Yunior Marte

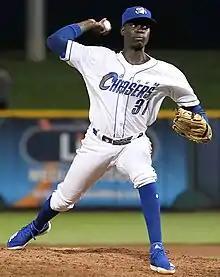
Marte pitching for the Omaha Storm Chasers in 2019

In 2019, Marte split the year between Northwest Arkansas and the Triple-A Omaha Storm Chasers. In 14 relief appearances between the two teams, he posted a 4.19 earned run average with 12 walks (5.6 walks per 9 innings) and 15 strikeouts in innings of work, and a walks plus hits per inning pitched of 1.552. Marte did not play in a game in 2020 due to the cancellation of the minor league season because of the COVID-19 pandemic. On November 2, 2020, he elected minor league free agency.